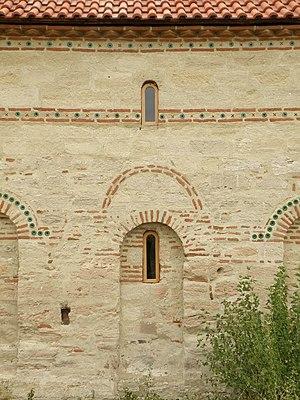
Le monastère de Koroglaš, en roumaine Mănăstirea Coroglaşi; en serbe latin : Manastir Koroglaš est un monastère orthodoxe serbe situé à Miloševo, dans le district de Bor et dans la municipalité de Negotin en Serbie. Une légende locale a attribué à Mircea cel Bătrân la construction de du monastère à la suite de la bataille de Rovine contre les Turcs in 1395. Mircea a consacré le monastère aux chrétiens et au prince Marko tues dans la bataille. Il est inscrit sur la liste des monuments culturels de grande importance de la République de Serbie.